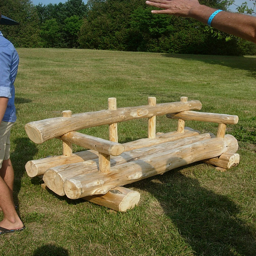
A wooden bench sitting on top of a green grass covered ground.
A HOME MADE BENCH MADE OUT OF LOGS
This is a wooden bench made of logs.
there is a small wooden bench in the grass
a bench made out of some log pieces sitting on some grass